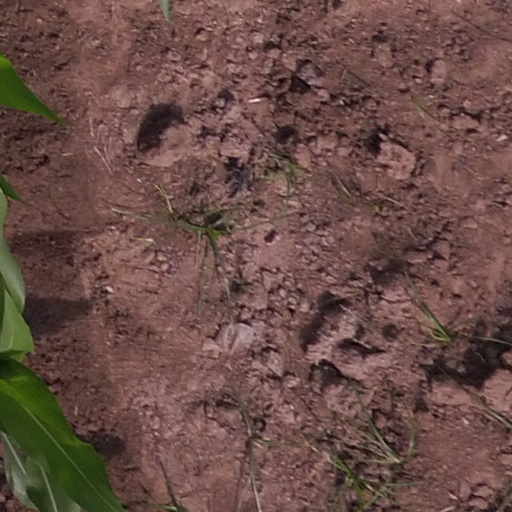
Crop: maize; corn